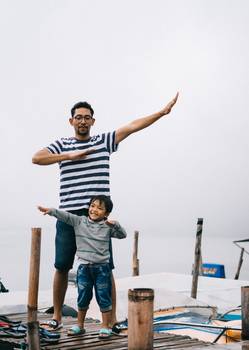
Label: No Watermark